Wesleyan Church, Aldershot

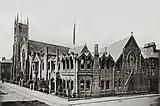
The Wesleyan Church and Soldiers' Home c1897

Built to the design of William Willmer Pocock with local sandstone rubble dressed with Bath stone and partly built with brick at the rear with slate roofs and crested ridge tiles, the nave was built with aisles, transepts, a chancel with a tower at the north-west corner. The design is Gothic Revival enhanced with Early English, Decorated and Perpendicular features. The main west window is Early English in style. The organ was installed in 1906 while the choir stalls and lectern were fitted after the Methodist Union of 1932 when the building had to accommodate a larger congregation after the smaller Primitive Methodist Rotunda chapel on Victoria Road in the town closed and its congregation moved to the Wesleyan buildings on Grosvenor Road and Ash Road.